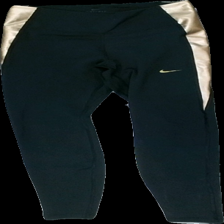
View: front
Type: Tights
Category: Ladies
Brand: Nike
Colors: Black
Material: 83% polyester 17% elastane
Pattern: Metallic
Cut: Regular
Size: S
Season: All
Trend: Sports
Price range: 50-100
Recommended usage: Reuse
Description: svarta träningstights med bronsfärgad metallic på sidan samt logga på högra benet